Blair Walsh

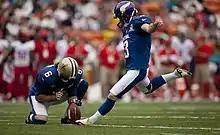
Blair Walsh kicks a field goal in the 2013 Pro Bowl.

Due to Walsh's unsatisfactory performance in the 2017 NFL season, the Seahawks signed former Jacksonville Jaguars place kicker Jason Myers. "The Seattle Times" said, "The signing of Myers could be the first step in Seattle reshaping its kicking units in 2018."